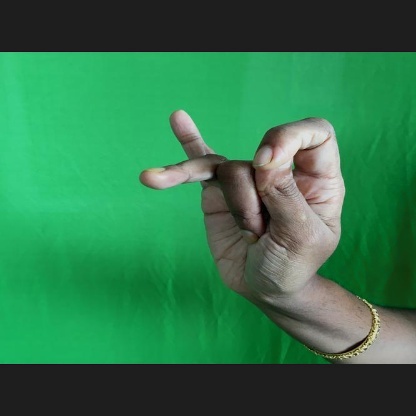
Mudra: Katakamukha